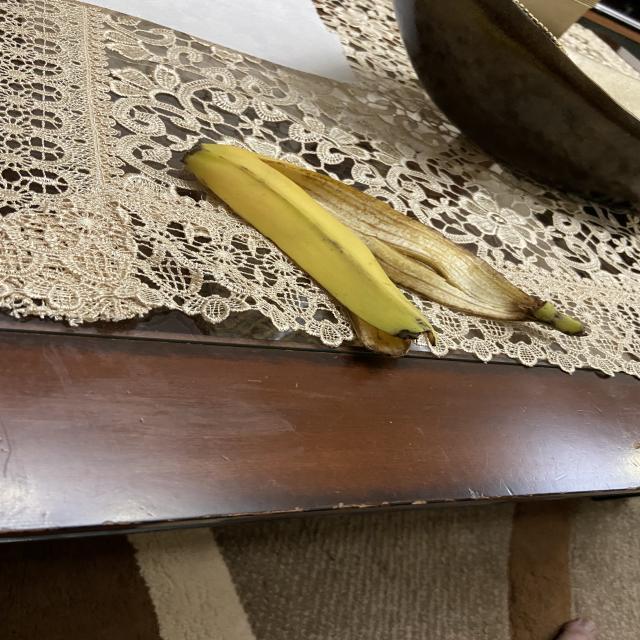
Label: bananas